Wire Fox Terrier

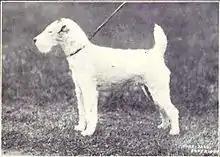
Wire Fox Terrier

Although it is said Queen Victoria owned one, and her son and heir, King Edward VII, did own a Wire Fox Terrier named Caesar, the breed was not popular as a family pet until the 1930s, when "The Thin Man" series of feature films was created. Asta, the canine member of the Charles family, was a Wire Fox Terrier, and the popularity of the breed soared. Milou (Snowy) from "The Adventures of Tintin" comic strip is also a Wire Fox Terrier.